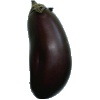
Label: Eggplant 1